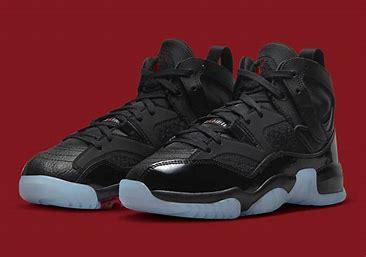
Brand: Jordan
Model: Jumpman Two Trey